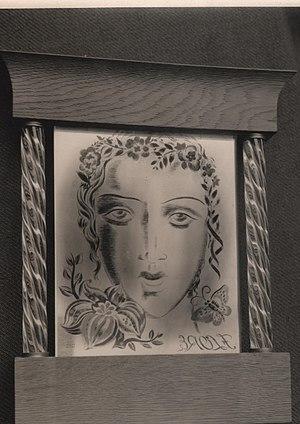
Petite glace gravée (thème Flore), visage de femme avec guirlande de fleurs dans les cheveux, papillon, grosse fleur et flore écrit, présentée dans un cadre décoratif, oeuvre de Pierre Lardin.
Pierre Lardin, né le 14 janvier 1902 et mort en août 1982 à Paris, est un artiste verrier français, l'un des plus réputés de l'après-guerre avec Max Ingrand et Robert Pansart.